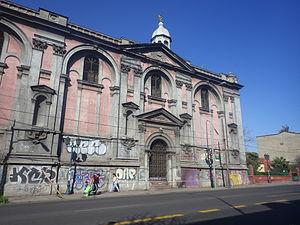
L'église Saint-Raphaël, ou église du monastère du Carmel Saint-Raphaël est une église catholique située à Santiago du Chili Avenida Independencia, dans la commune homonyme. Le monastère est fondé en 1770, pour les carmélites déchaussées qui y ont demeuré jusqu'en 1958. Depuis 1985, l'église est le siège du vicariat épiscopal Nord de l'archidiocèse de Santiago du Chili. Avec l'ancien monastère, l'église est déclarée Monument national du Chili, dans la catégorie des monuments historiques, par le décret suprême nº 1412, du 24 novembre 1983.